Potsdam (film)

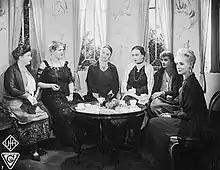
Scene from a film

Potsdam or Potsdam, the Fate of a Residence is a 1927 German silent drama film directed by Hans Behrendt and starring Christa Tordy, Hans Stüwe, and Camilla von Hollay.